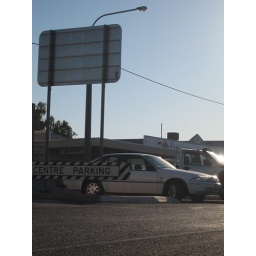
Checking out the zoom whilst waiting for Greyhound bus in Cloncurry after the van died on us...(er, we killed it)